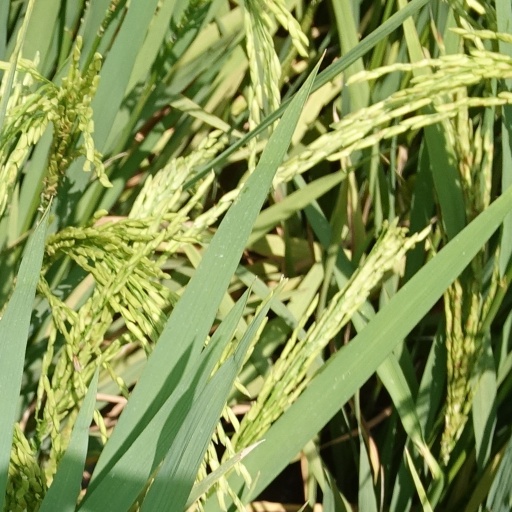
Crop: rice